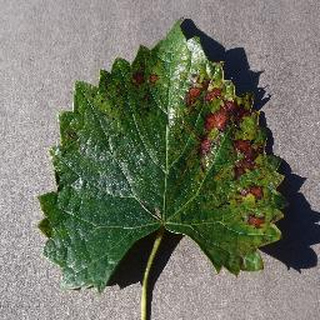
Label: grape_esca_black_measles